Heidy Juárez Calle

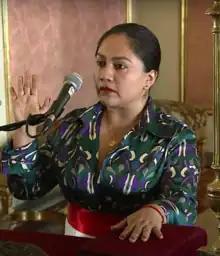
Juárez in 2022

Heidy Lisbeth Juárez Calle (born February 16, 1984) is a Peruvian lawyer and politician. She served as Minister of Women and Vulnerable Populations in the administration of Pedro Castillo between November and December 2022, replacing Claudia Dávila; she is also currently a member of the Congress of the Republic of Peru representing a district in the Piura Region. Juárez is a native of Rioja, and studied at the Antenor Orrego Private University. She was replaced as minister by Grecia Rojas Ortiz.